An American Tail: Fievel Goes West

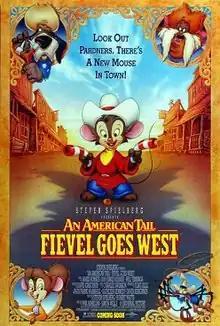
Theatrical release poster

An American Tail: Fievel Goes West (also known as An American Tail 2: Fievel Goes West or An American Tail II) is a 1991 American animated Western musical comedy adventure film directed by Phil Nibbelink and Simon Wells (in their feature directorial debuts), with producer Steven Spielberg for Amblin Entertainment and animated by his Amblimation animation studio and released by Universal Pictures. A sequel to 1986's "An American Tail", the film follows the story of the Mousekewitzes, a family of Russian-Jewish mice who emigrate to the Wild West. In it, Fievel is separated from his family as the train approaches the American Old West; the film chronicles him and Sheriff Wylie Burp teaching Tiger how to act like a dog.